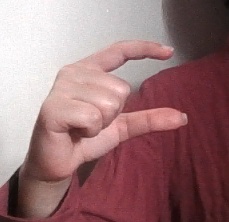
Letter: dal